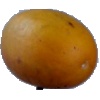
Label: Cucumber Ripe 2